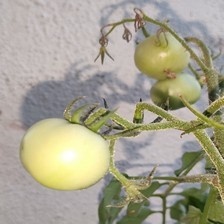
Label: tomato